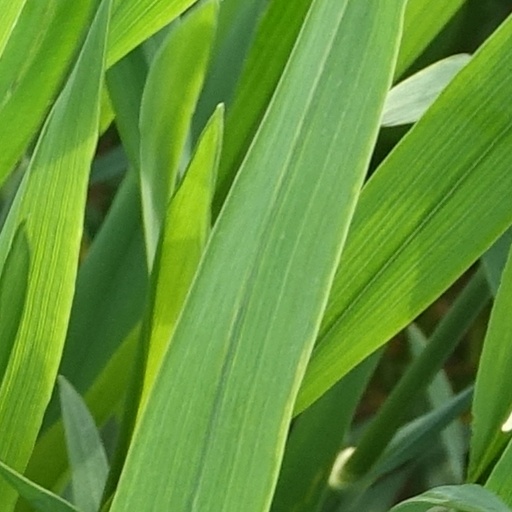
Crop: wheat